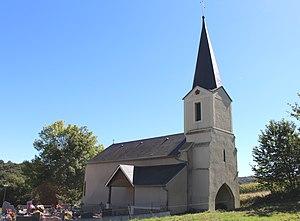
Église de l'Assomption de Bugard (Hautes-Pyrénées)
La liste des églises des Hautes-Pyrénées recense de manière exhaustive les églises situées dans le département français des Hautes-Pyrénées.
Bugard est une commune française située dans le département des Hautes-Pyrénées, en région Occitanie.